Cyle Larin

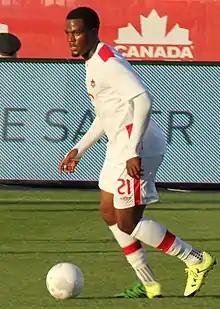
Larin playing for Canada at the 2015 CONCACAF Gold Cup

Larin was named in Canada's 2015 CONCACAF U-20 Championship squad on January 5 that year. Five days later, he made his tournament debut in a 3–1 win over Haiti, as Canada exited in the group stage in Jamaica. He returned to the senior team for friendlies against Guatemala and Puerto Rico in March. He scored his first goal for Canada in the latter match, the third goal in the 3–0 victory over Puerto Rico.